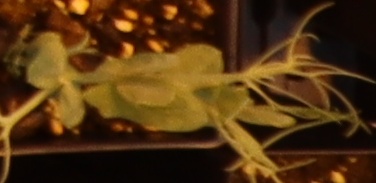
Label: Field Pea